Jules Auguste Sage

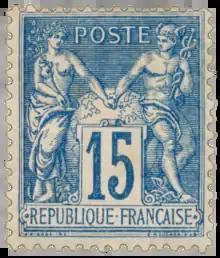
"Type Sage:" 15 centimes, issued in 1892

He designed the Type Sage postage stamps, also referred as the "Peace and Commerce" issue that the postal administration selected in a competition. The engraving was made by Louis-Eugène Mouchon. These stamps were a replacement for both the Ceres series that had lasted from 1849 to 1851 in different forms, and the Napoleon III stamps. The Type Sage were in use 1876 until 1900 and were the only stamps in use denominated from 1 centimes to 5 francs with intervening denominates of, 2¢, 4¢, 5¢, 10¢, 15¢, 20¢, 25¢, 30¢, 40¢ and 75¢. His name appears, in very small type, in the bottom left corner of the stamps and Mouchon is attributed in the right corner. In 1900 they were replaced by the Type Blanc, named after their designer Paul Joseph Blanc.